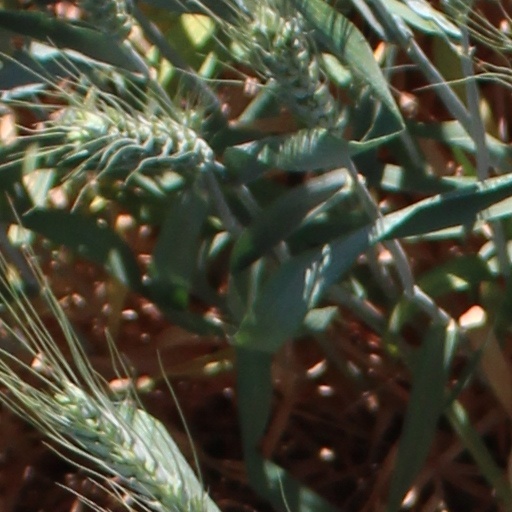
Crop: wheat